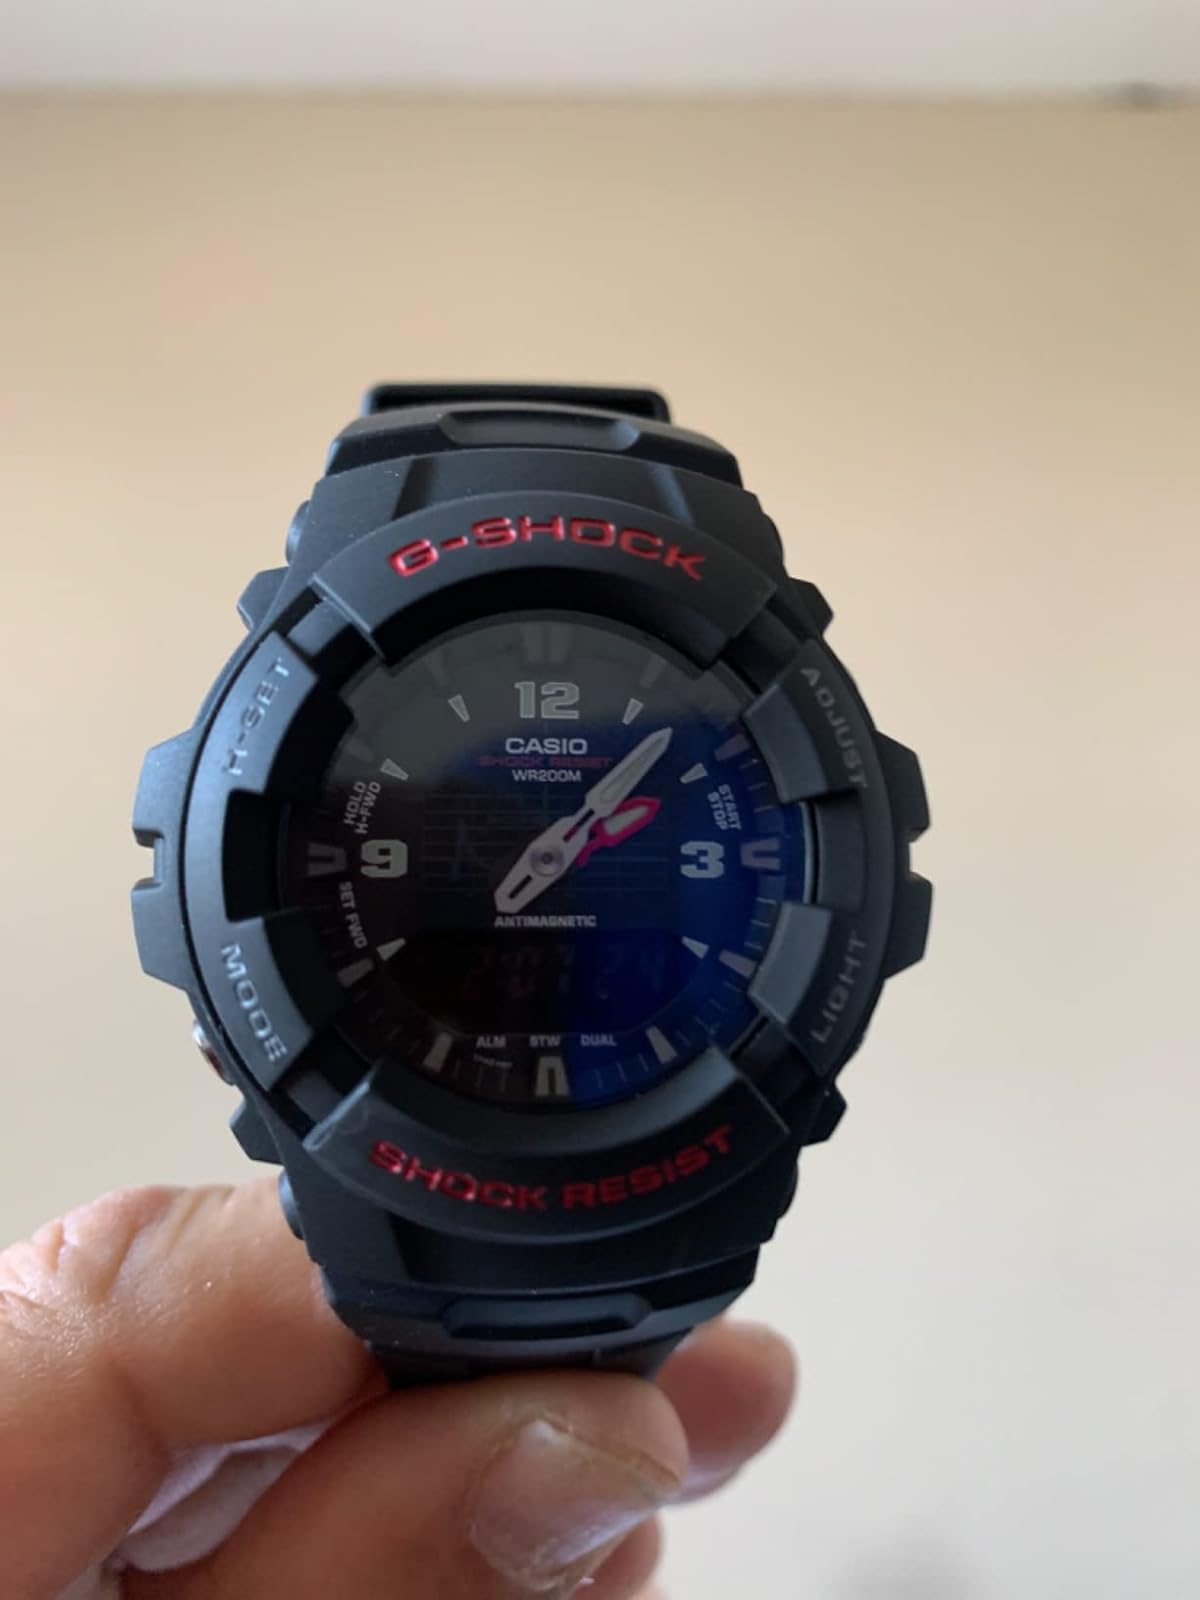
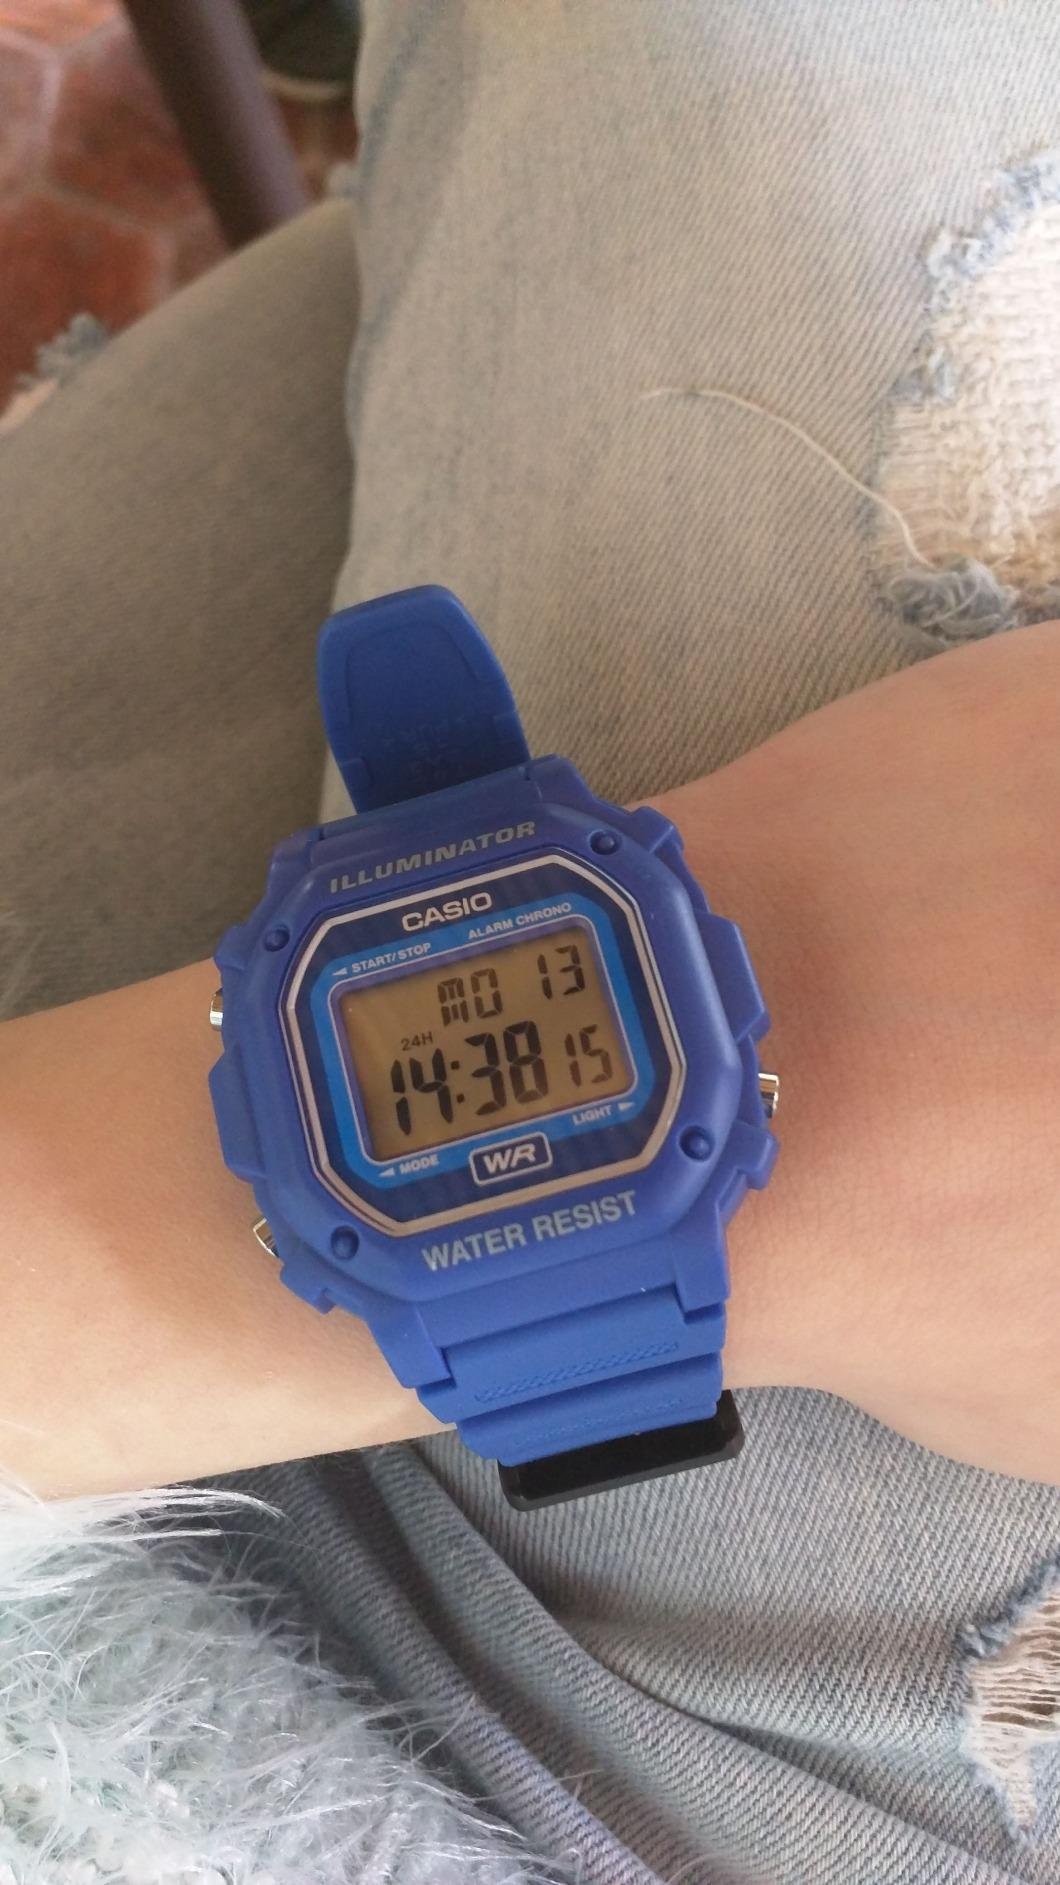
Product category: accessories_watch
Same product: no